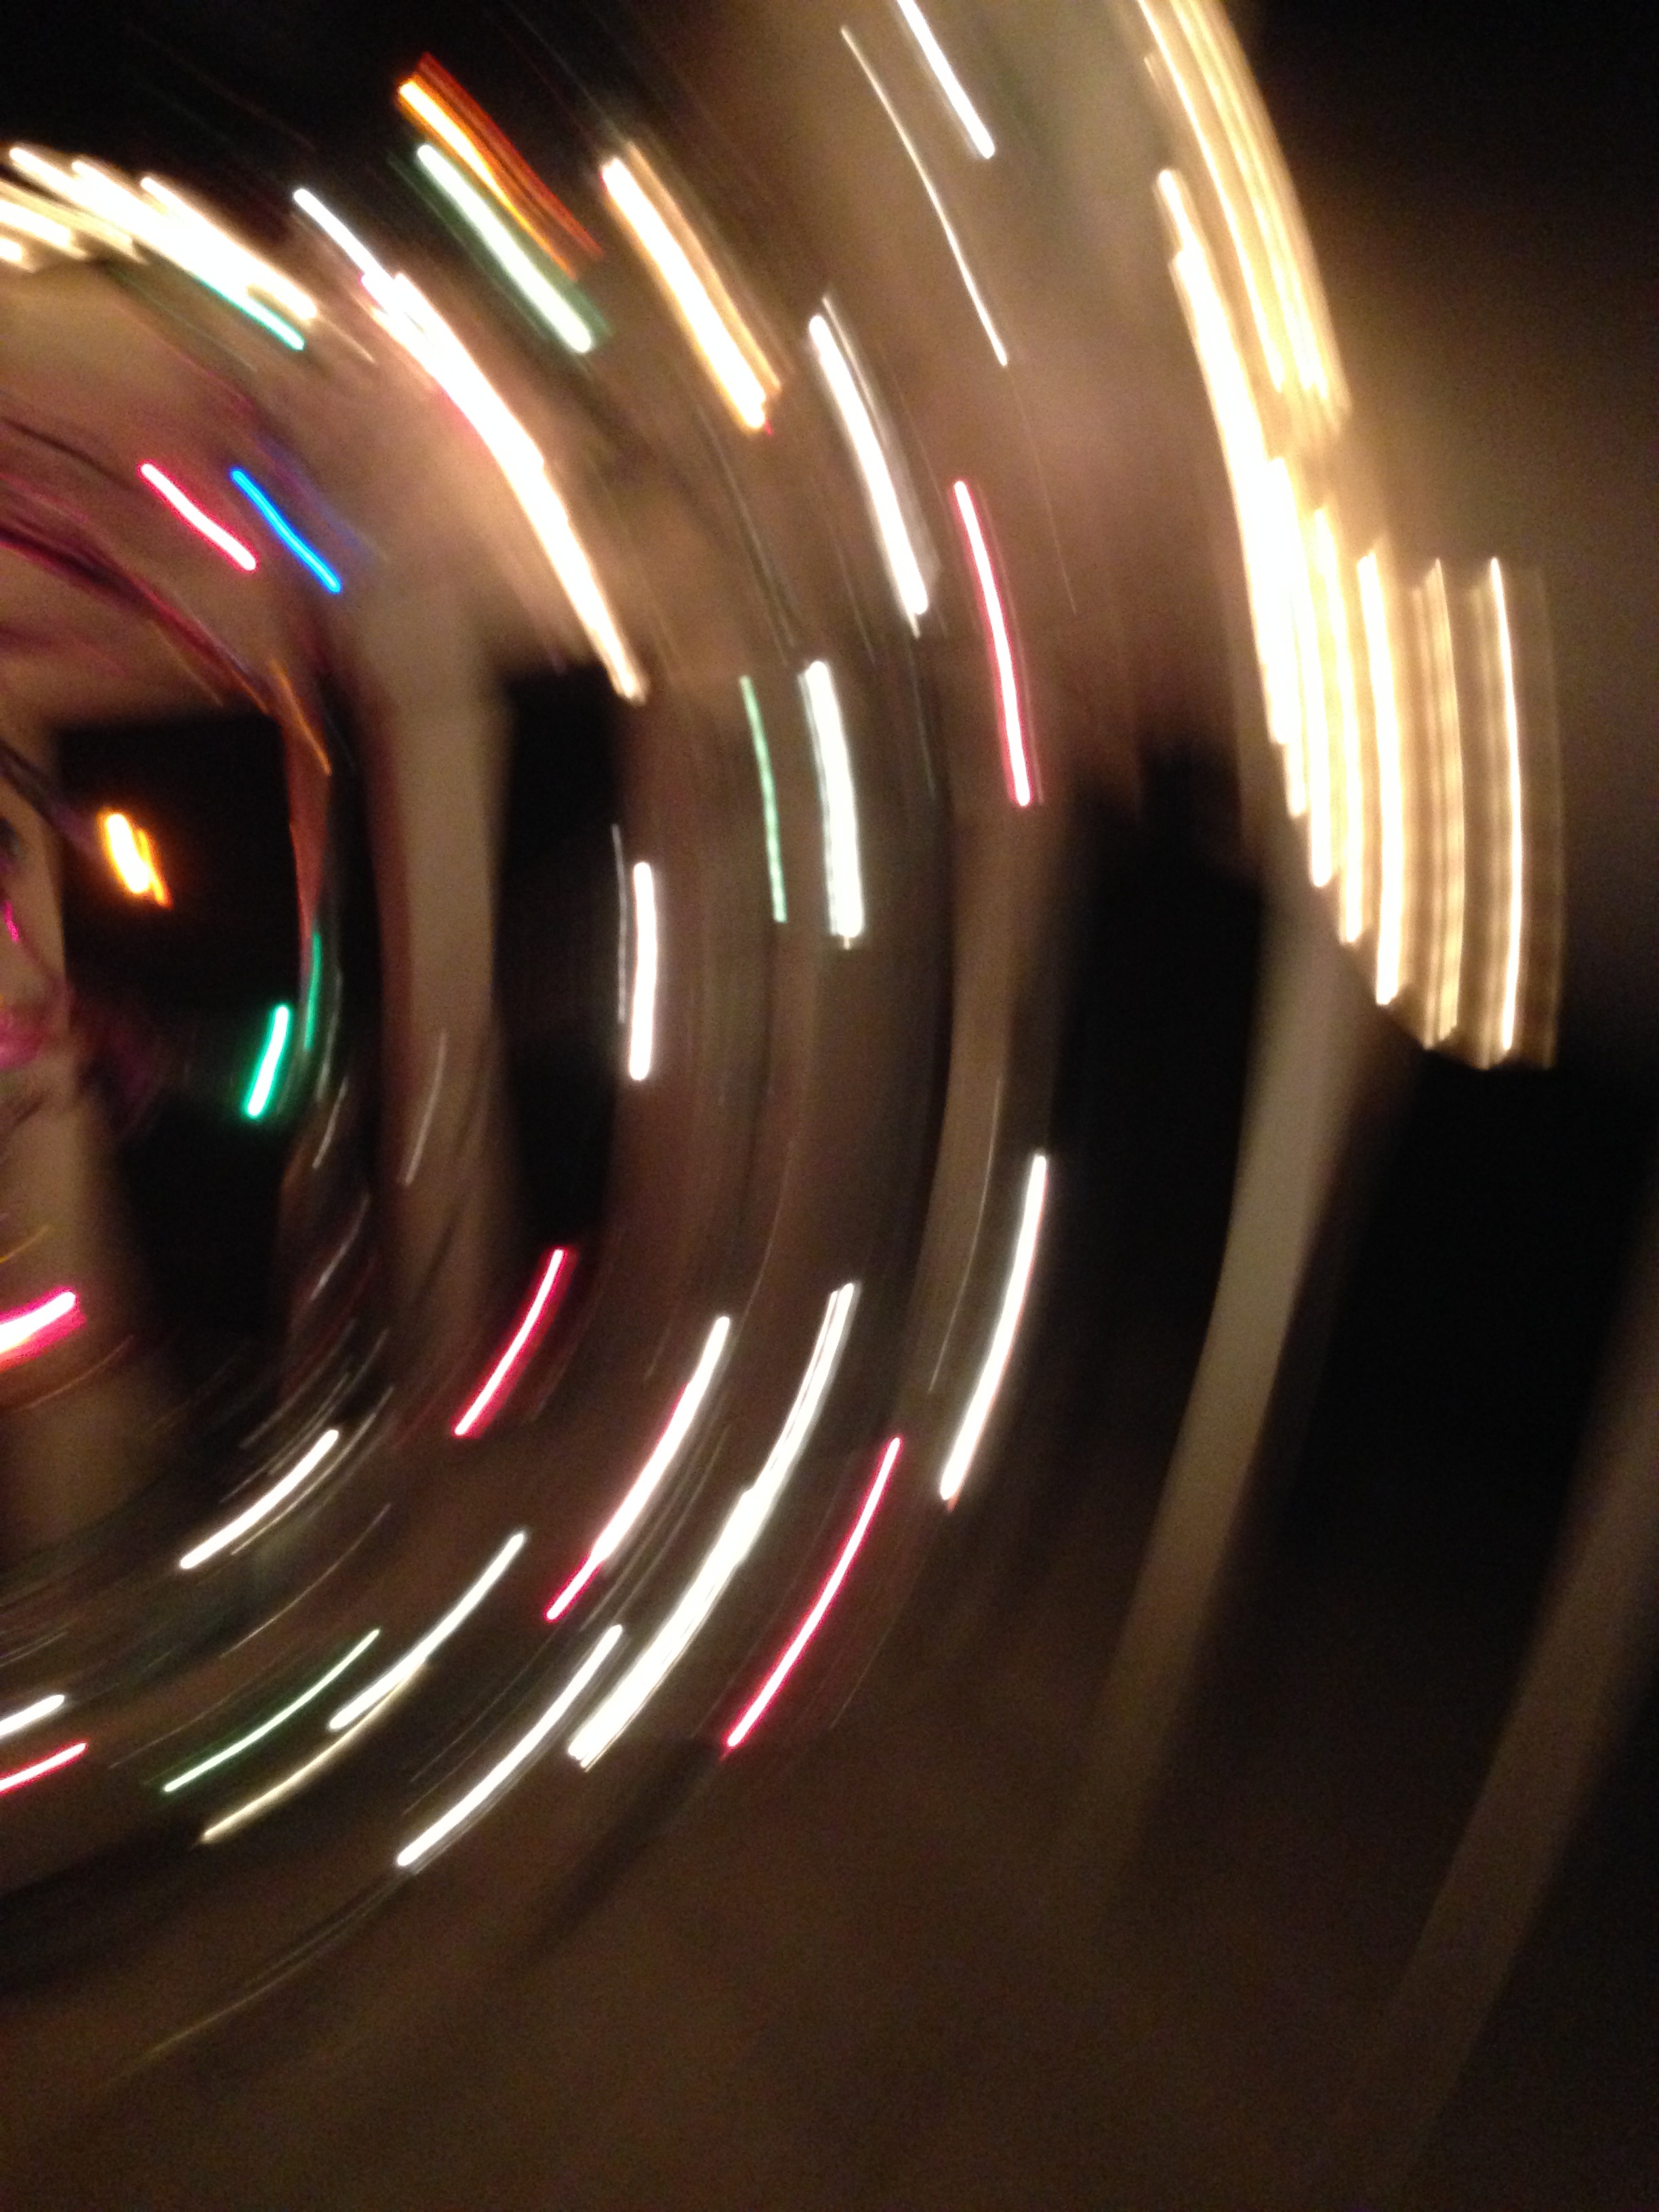
light, night, reflection, color, darkness, lighting, circle, lightpaint, shape, macro photography